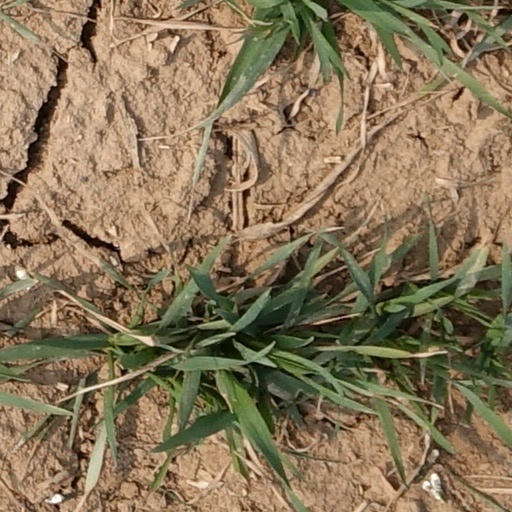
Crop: wheat